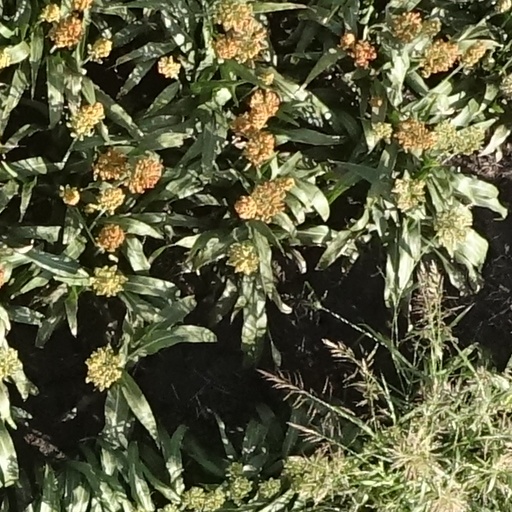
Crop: sorghum